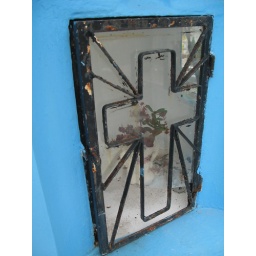
flower in the cross